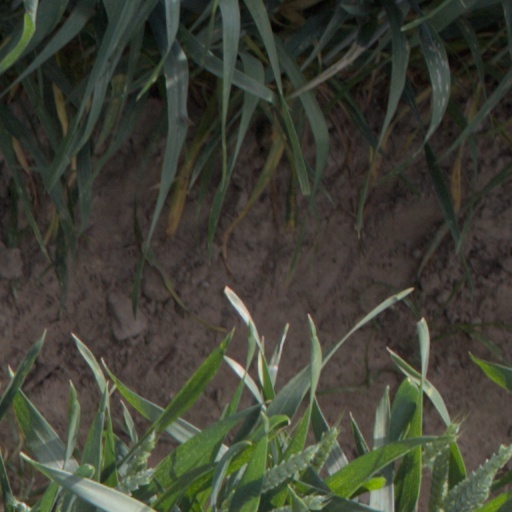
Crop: wheat